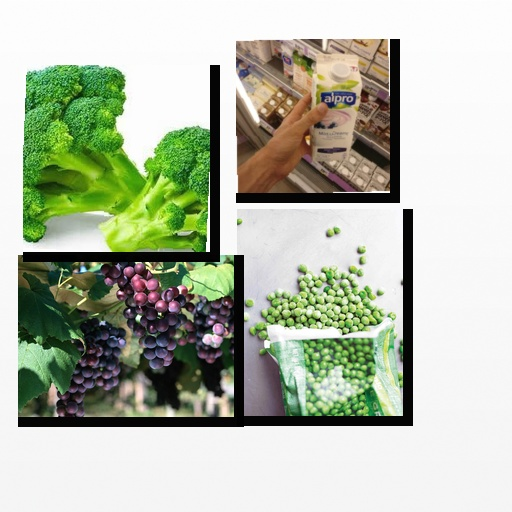
Food items: blueberry_soy_yogurt, grapes, peas, broccoli